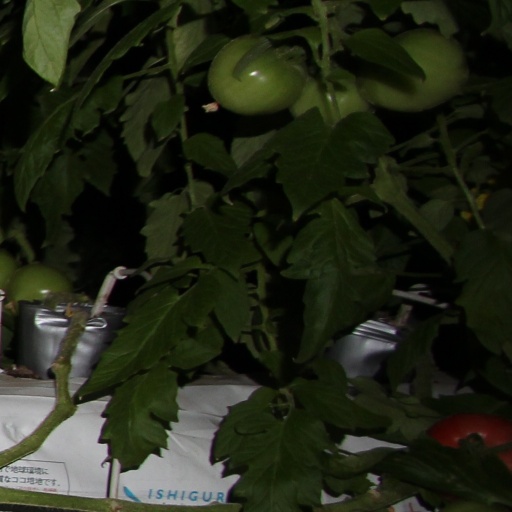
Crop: tomato